Cindy Bishop

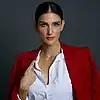

Cindy Burbridge (born December 30, 1978) or Sirinya Burbridge, better known as Cindy Bishop, is a Thai model, actress, beauty pageant titleholder, activist, and amateur artist. She is best known as the former host and judge on reality competition show "Asia's Next Top Model".